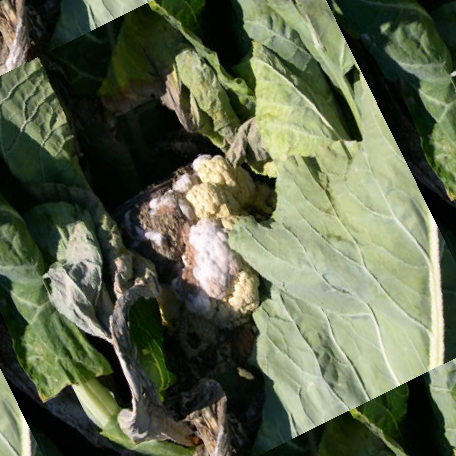
Label: Bacterial spot rot